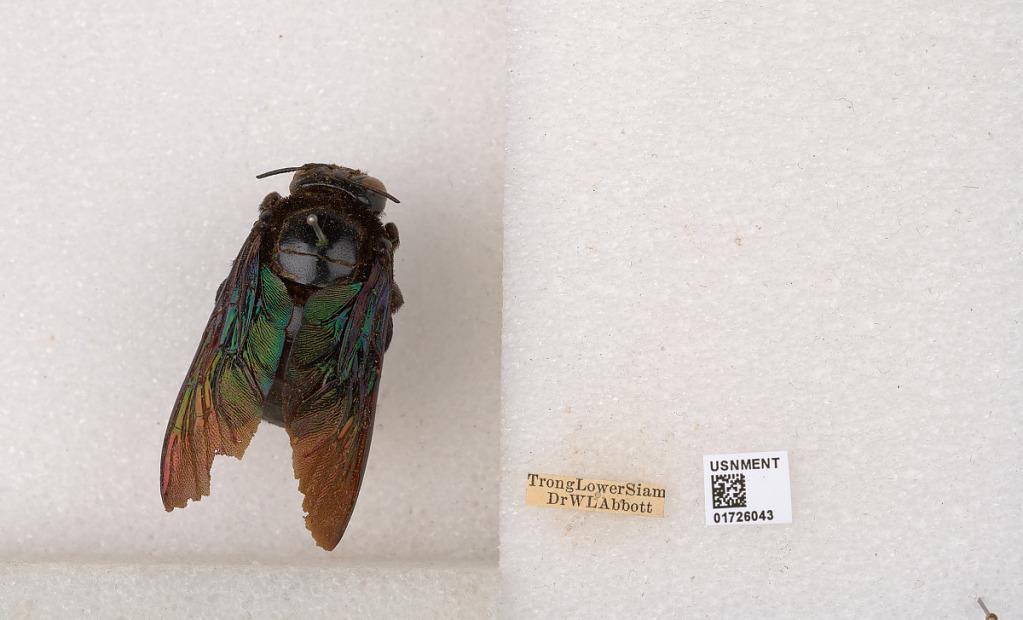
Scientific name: Xylocopa (Mesotrichia) latipes (Drury)
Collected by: W. Abbott
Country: Thailand
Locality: Trong